Answer in natural language. Which object is closer to the camera taking this photo, brown wooden chair (highlighted by a blue box) or Window (highlighted by a green box)? Choose between the following options: Window (highlighted by a green box) or brown wooden chair (highlighted by a blue box)
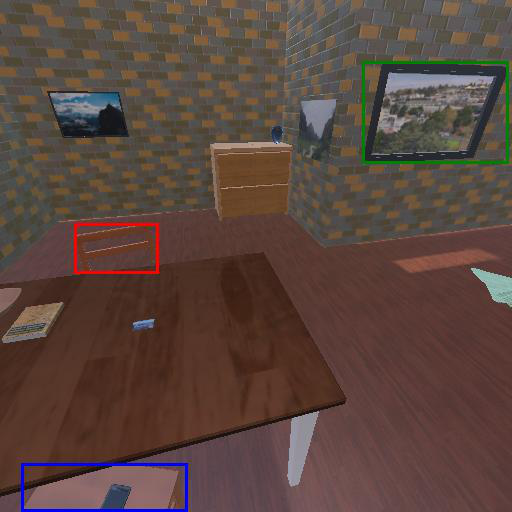
<answer>brown wooden chair (highlighted by a blue box)</answer>